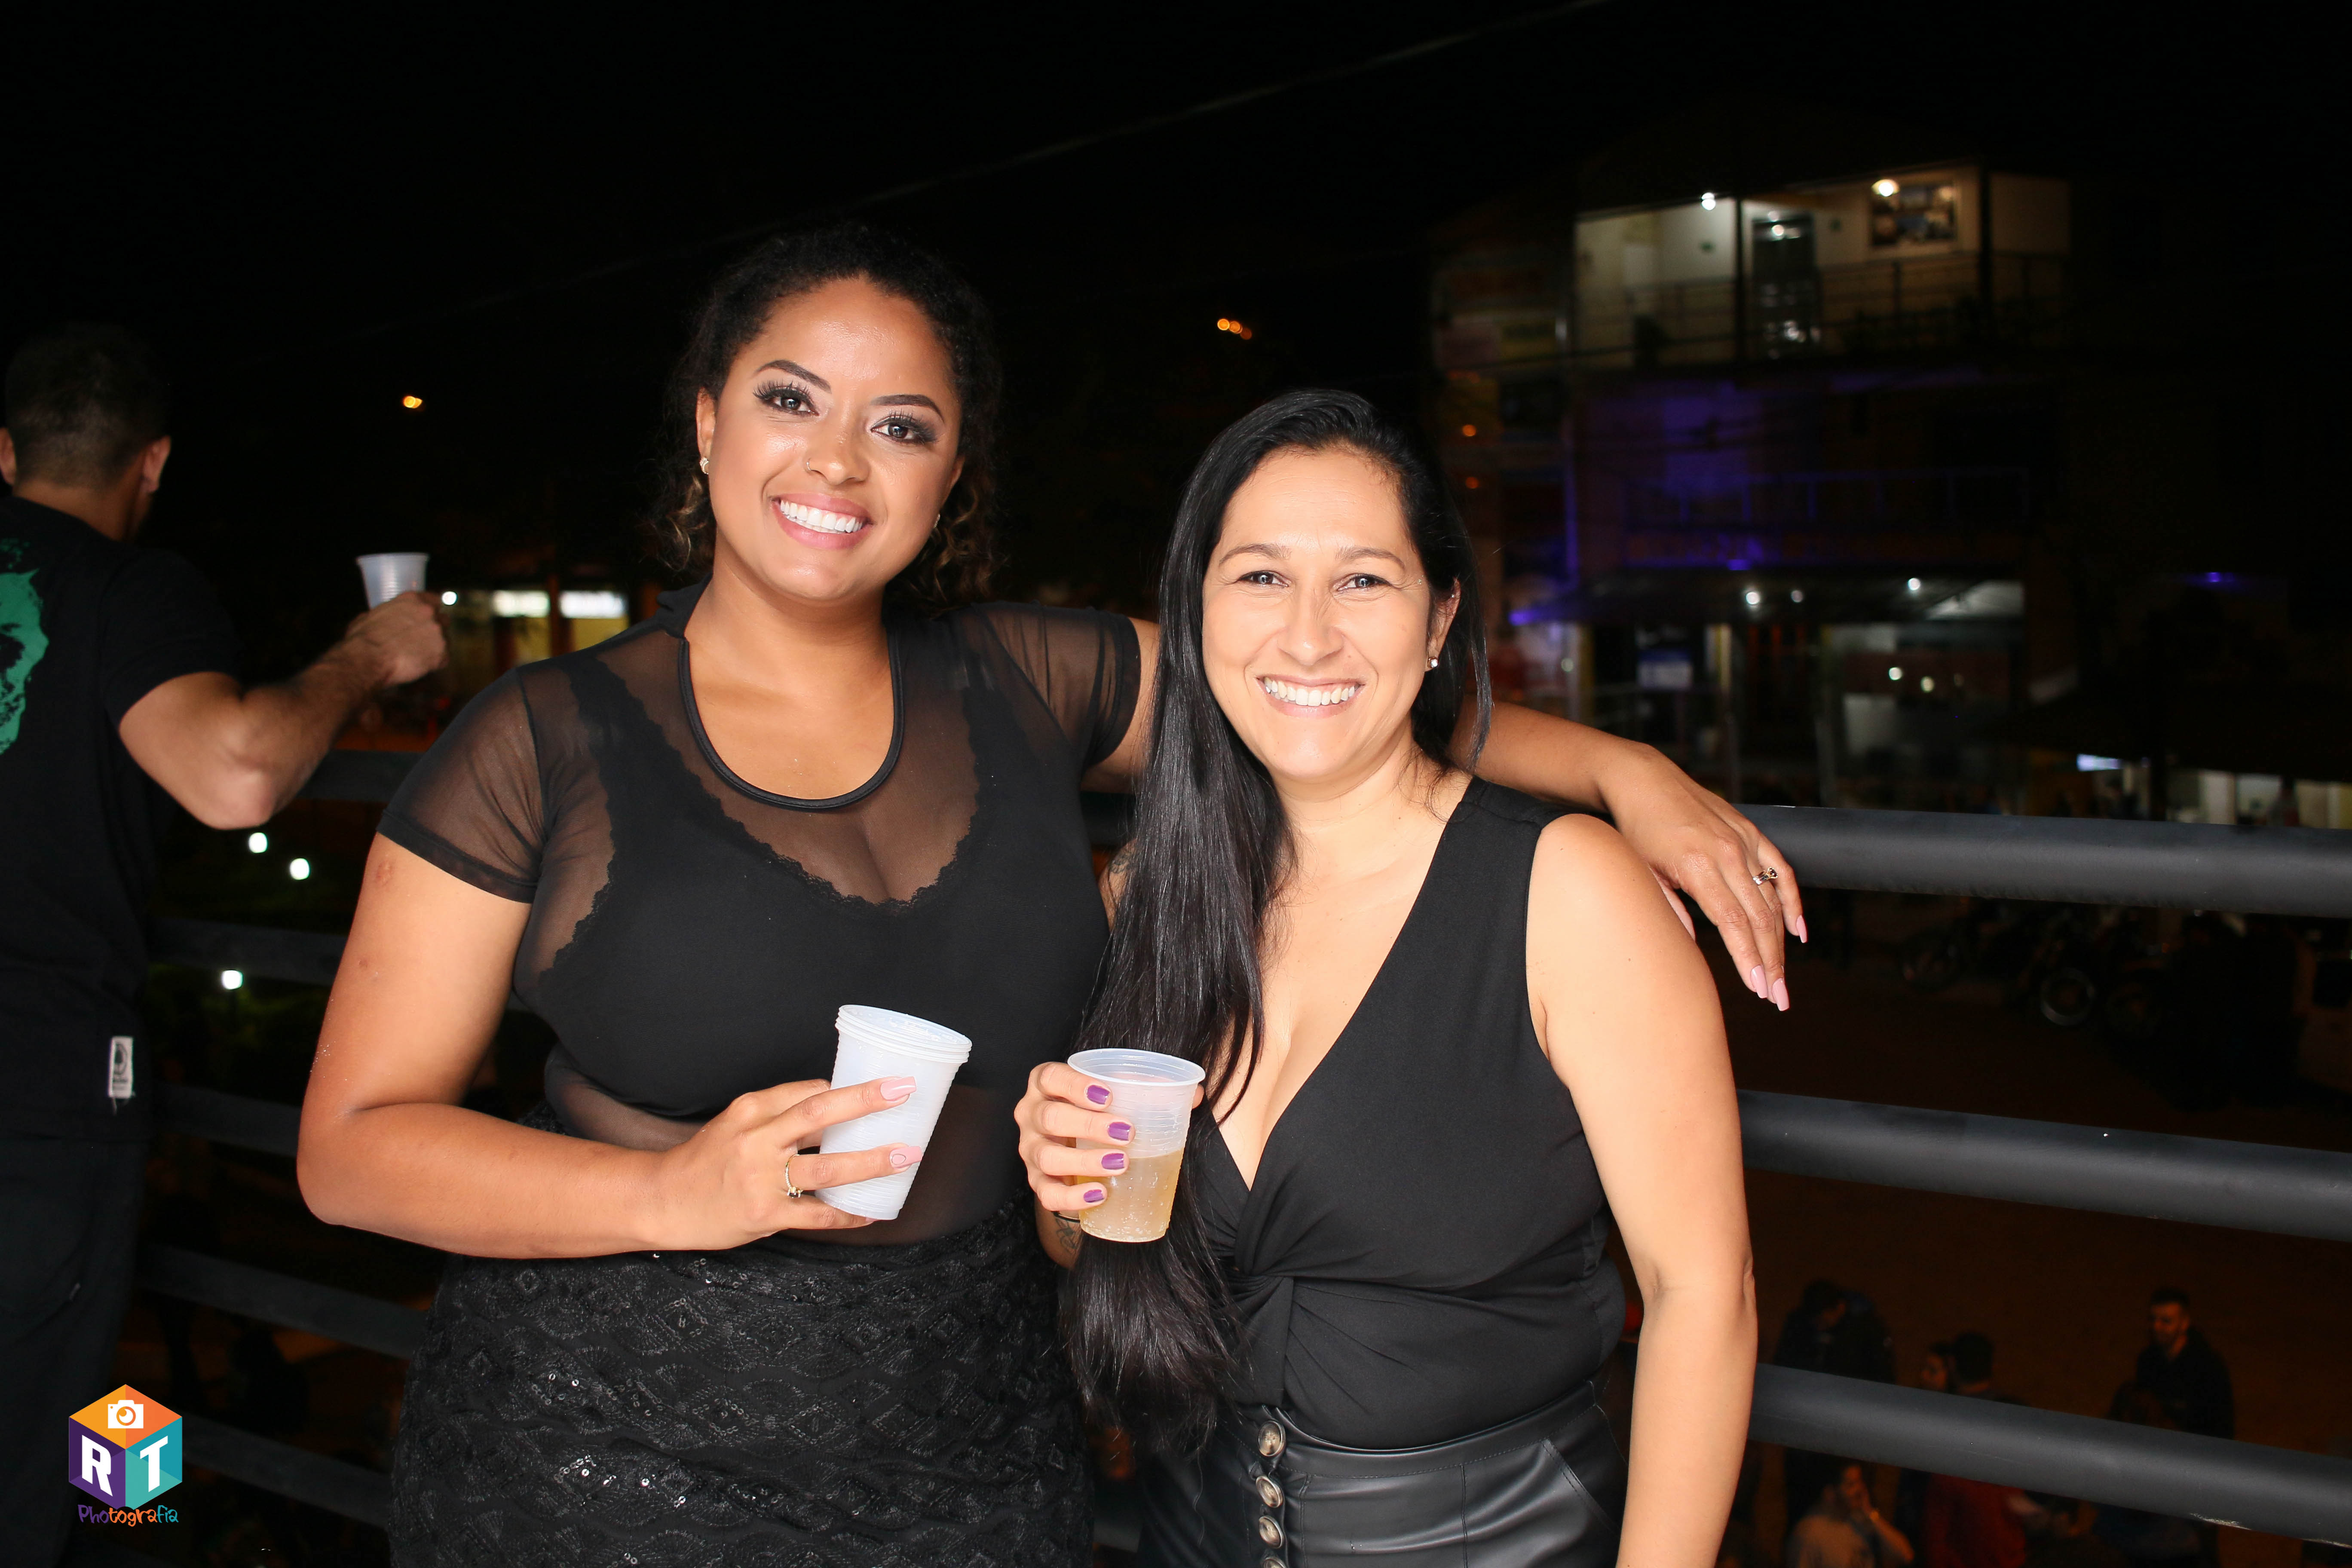
festa, fantasia, event, friendship, party, nightclub, fun, night, smile, bar, pub, flash photography, leisure, drink, midnight